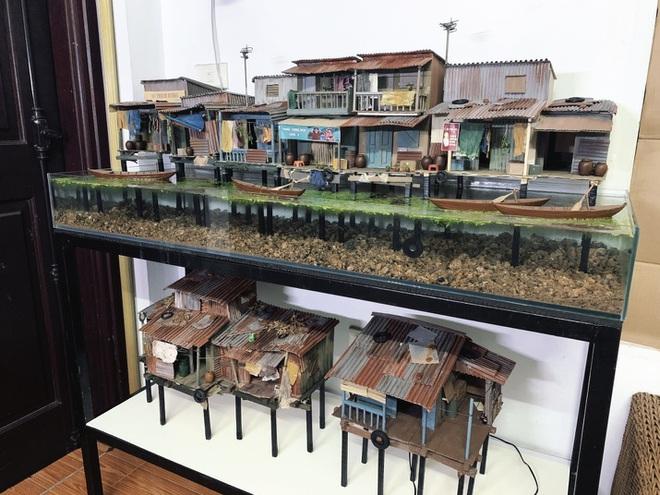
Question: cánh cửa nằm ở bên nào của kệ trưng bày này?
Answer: cánh cửa nằm bên trái kệ trưng bày